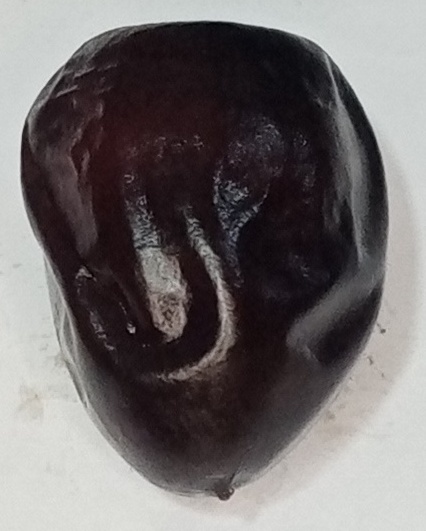
Variety: kupro
Size: large
Grade: grade-2